Gopalpur Zoo

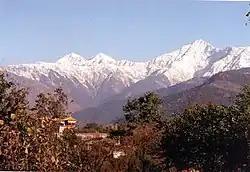
[Dhauladhar] range of the Himalayas from Kangra Valley

There are three recognized zoological parks at Gopalpur, Renuka and Kufri and three aviaries at Shimla, Sarahan and Chail.